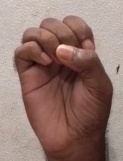
ASL sign: E